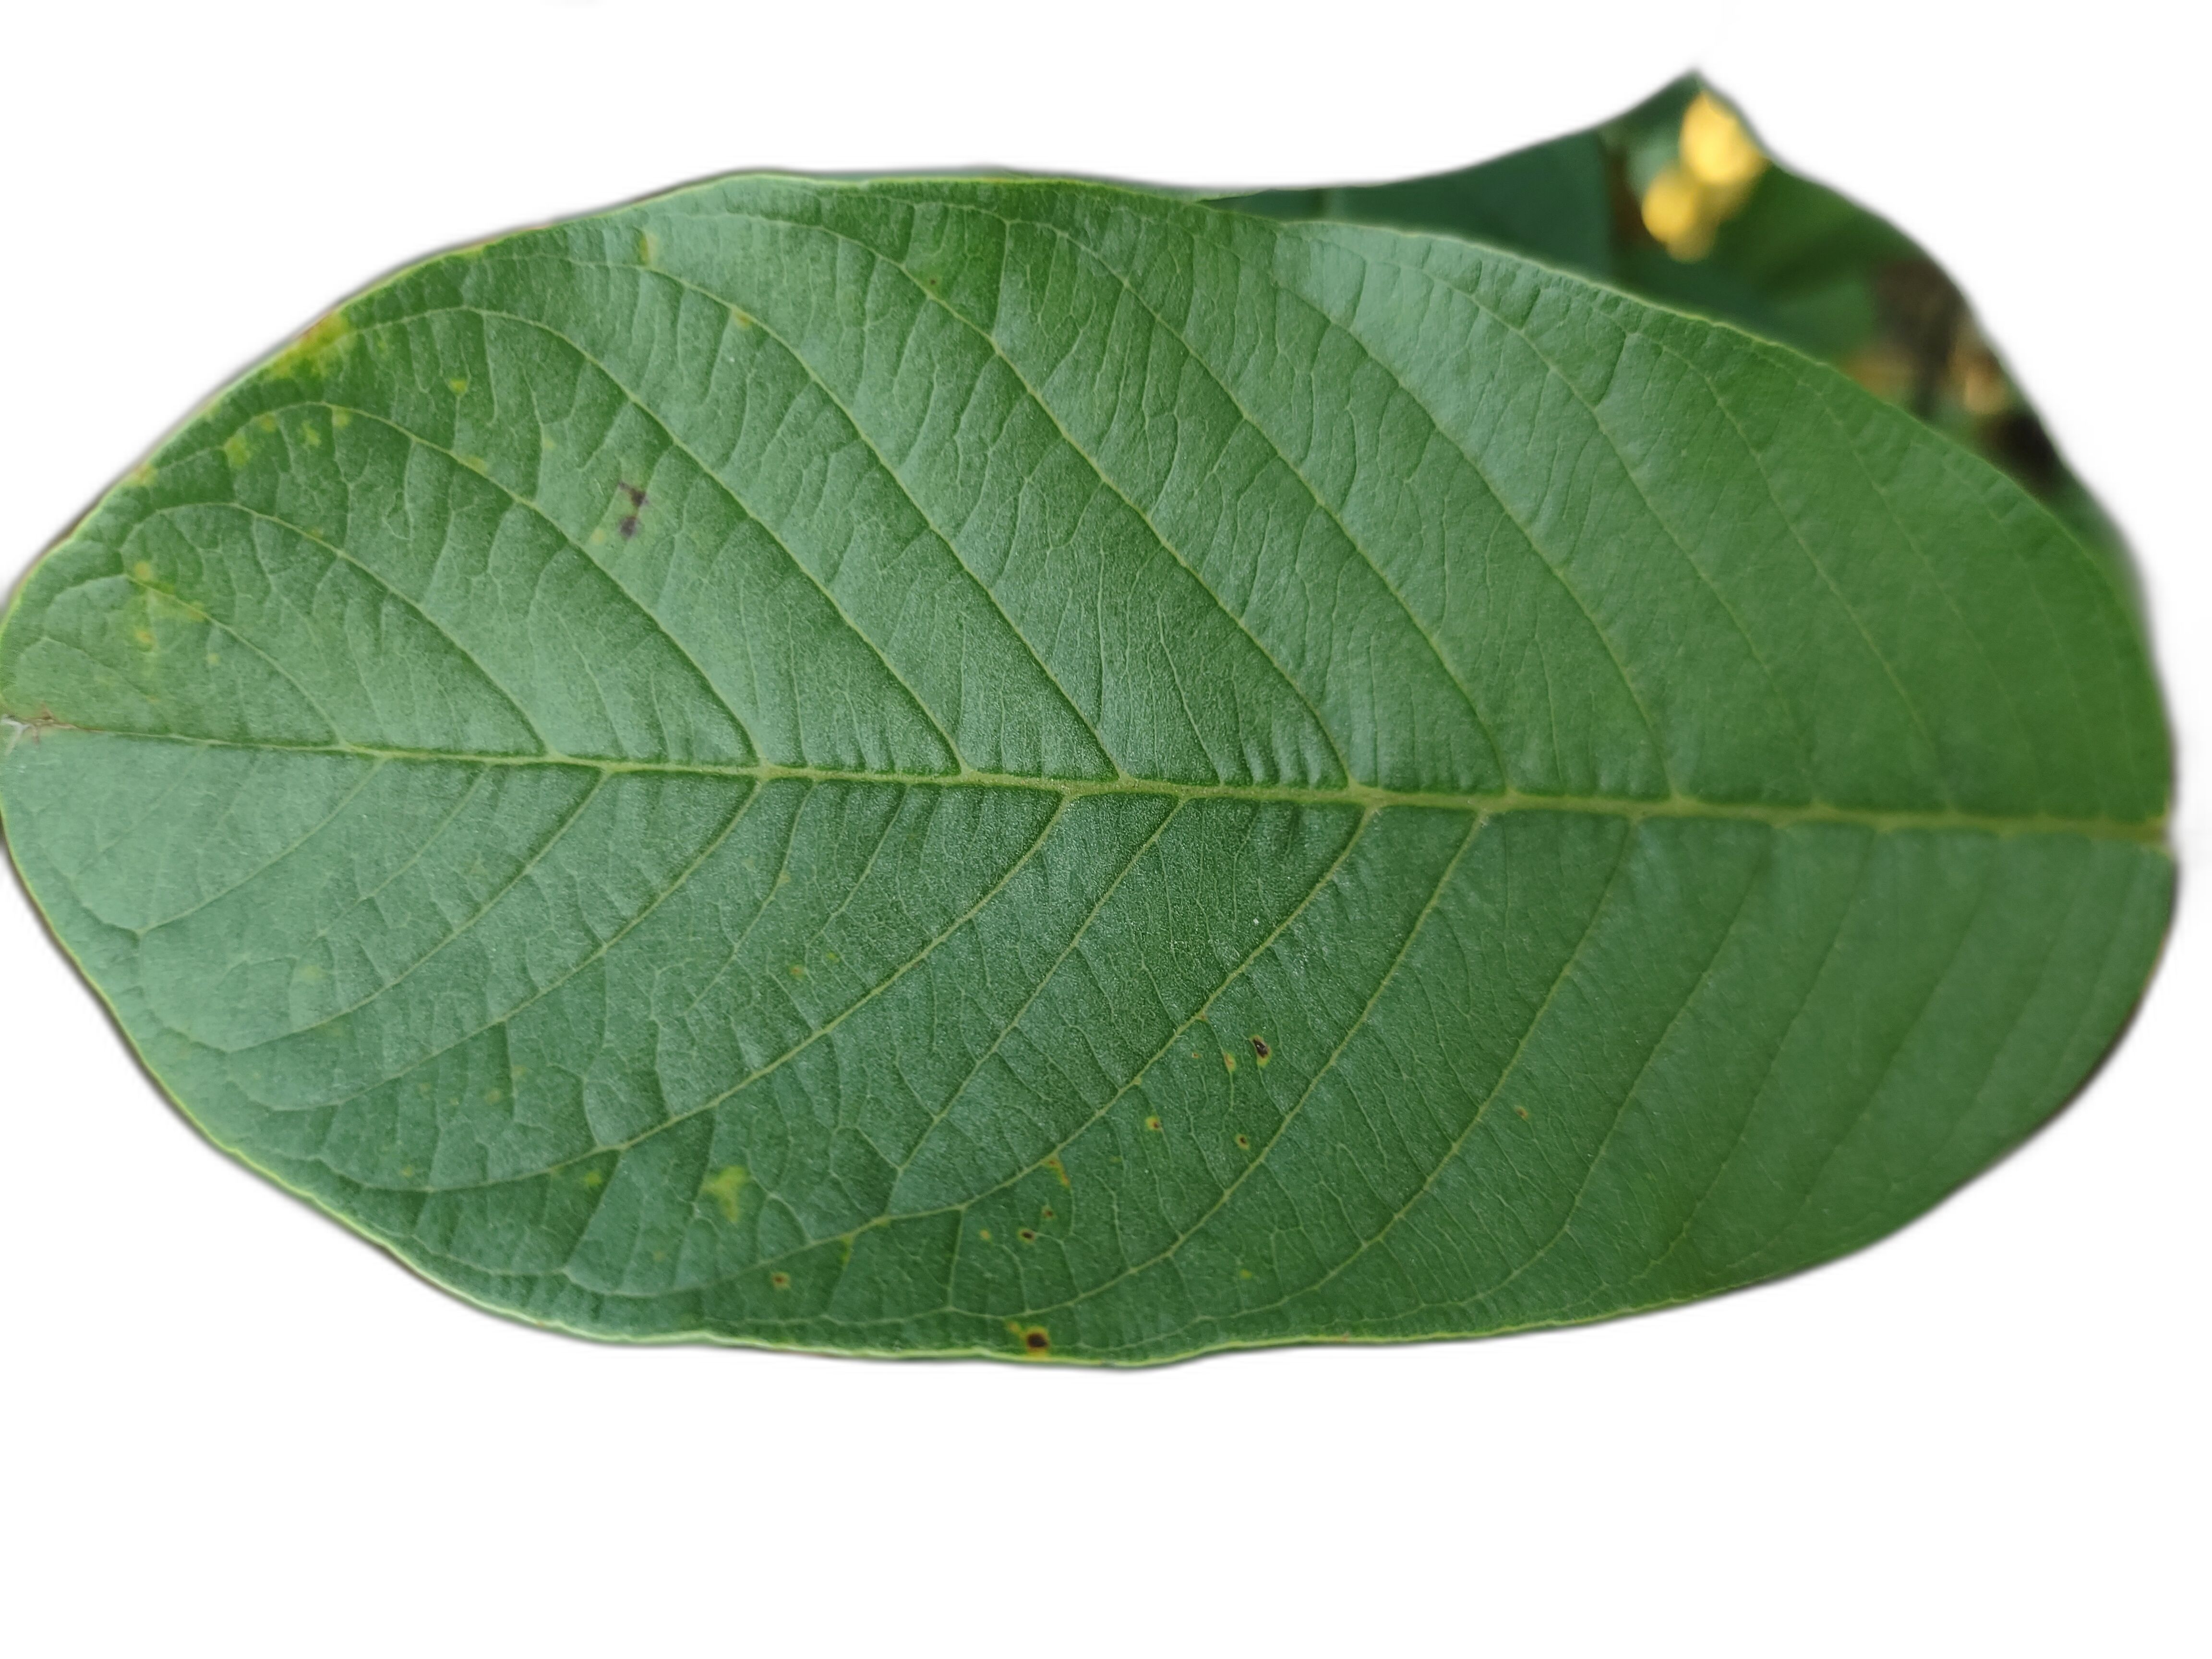
Plant part: leaf
Disease: Healthy